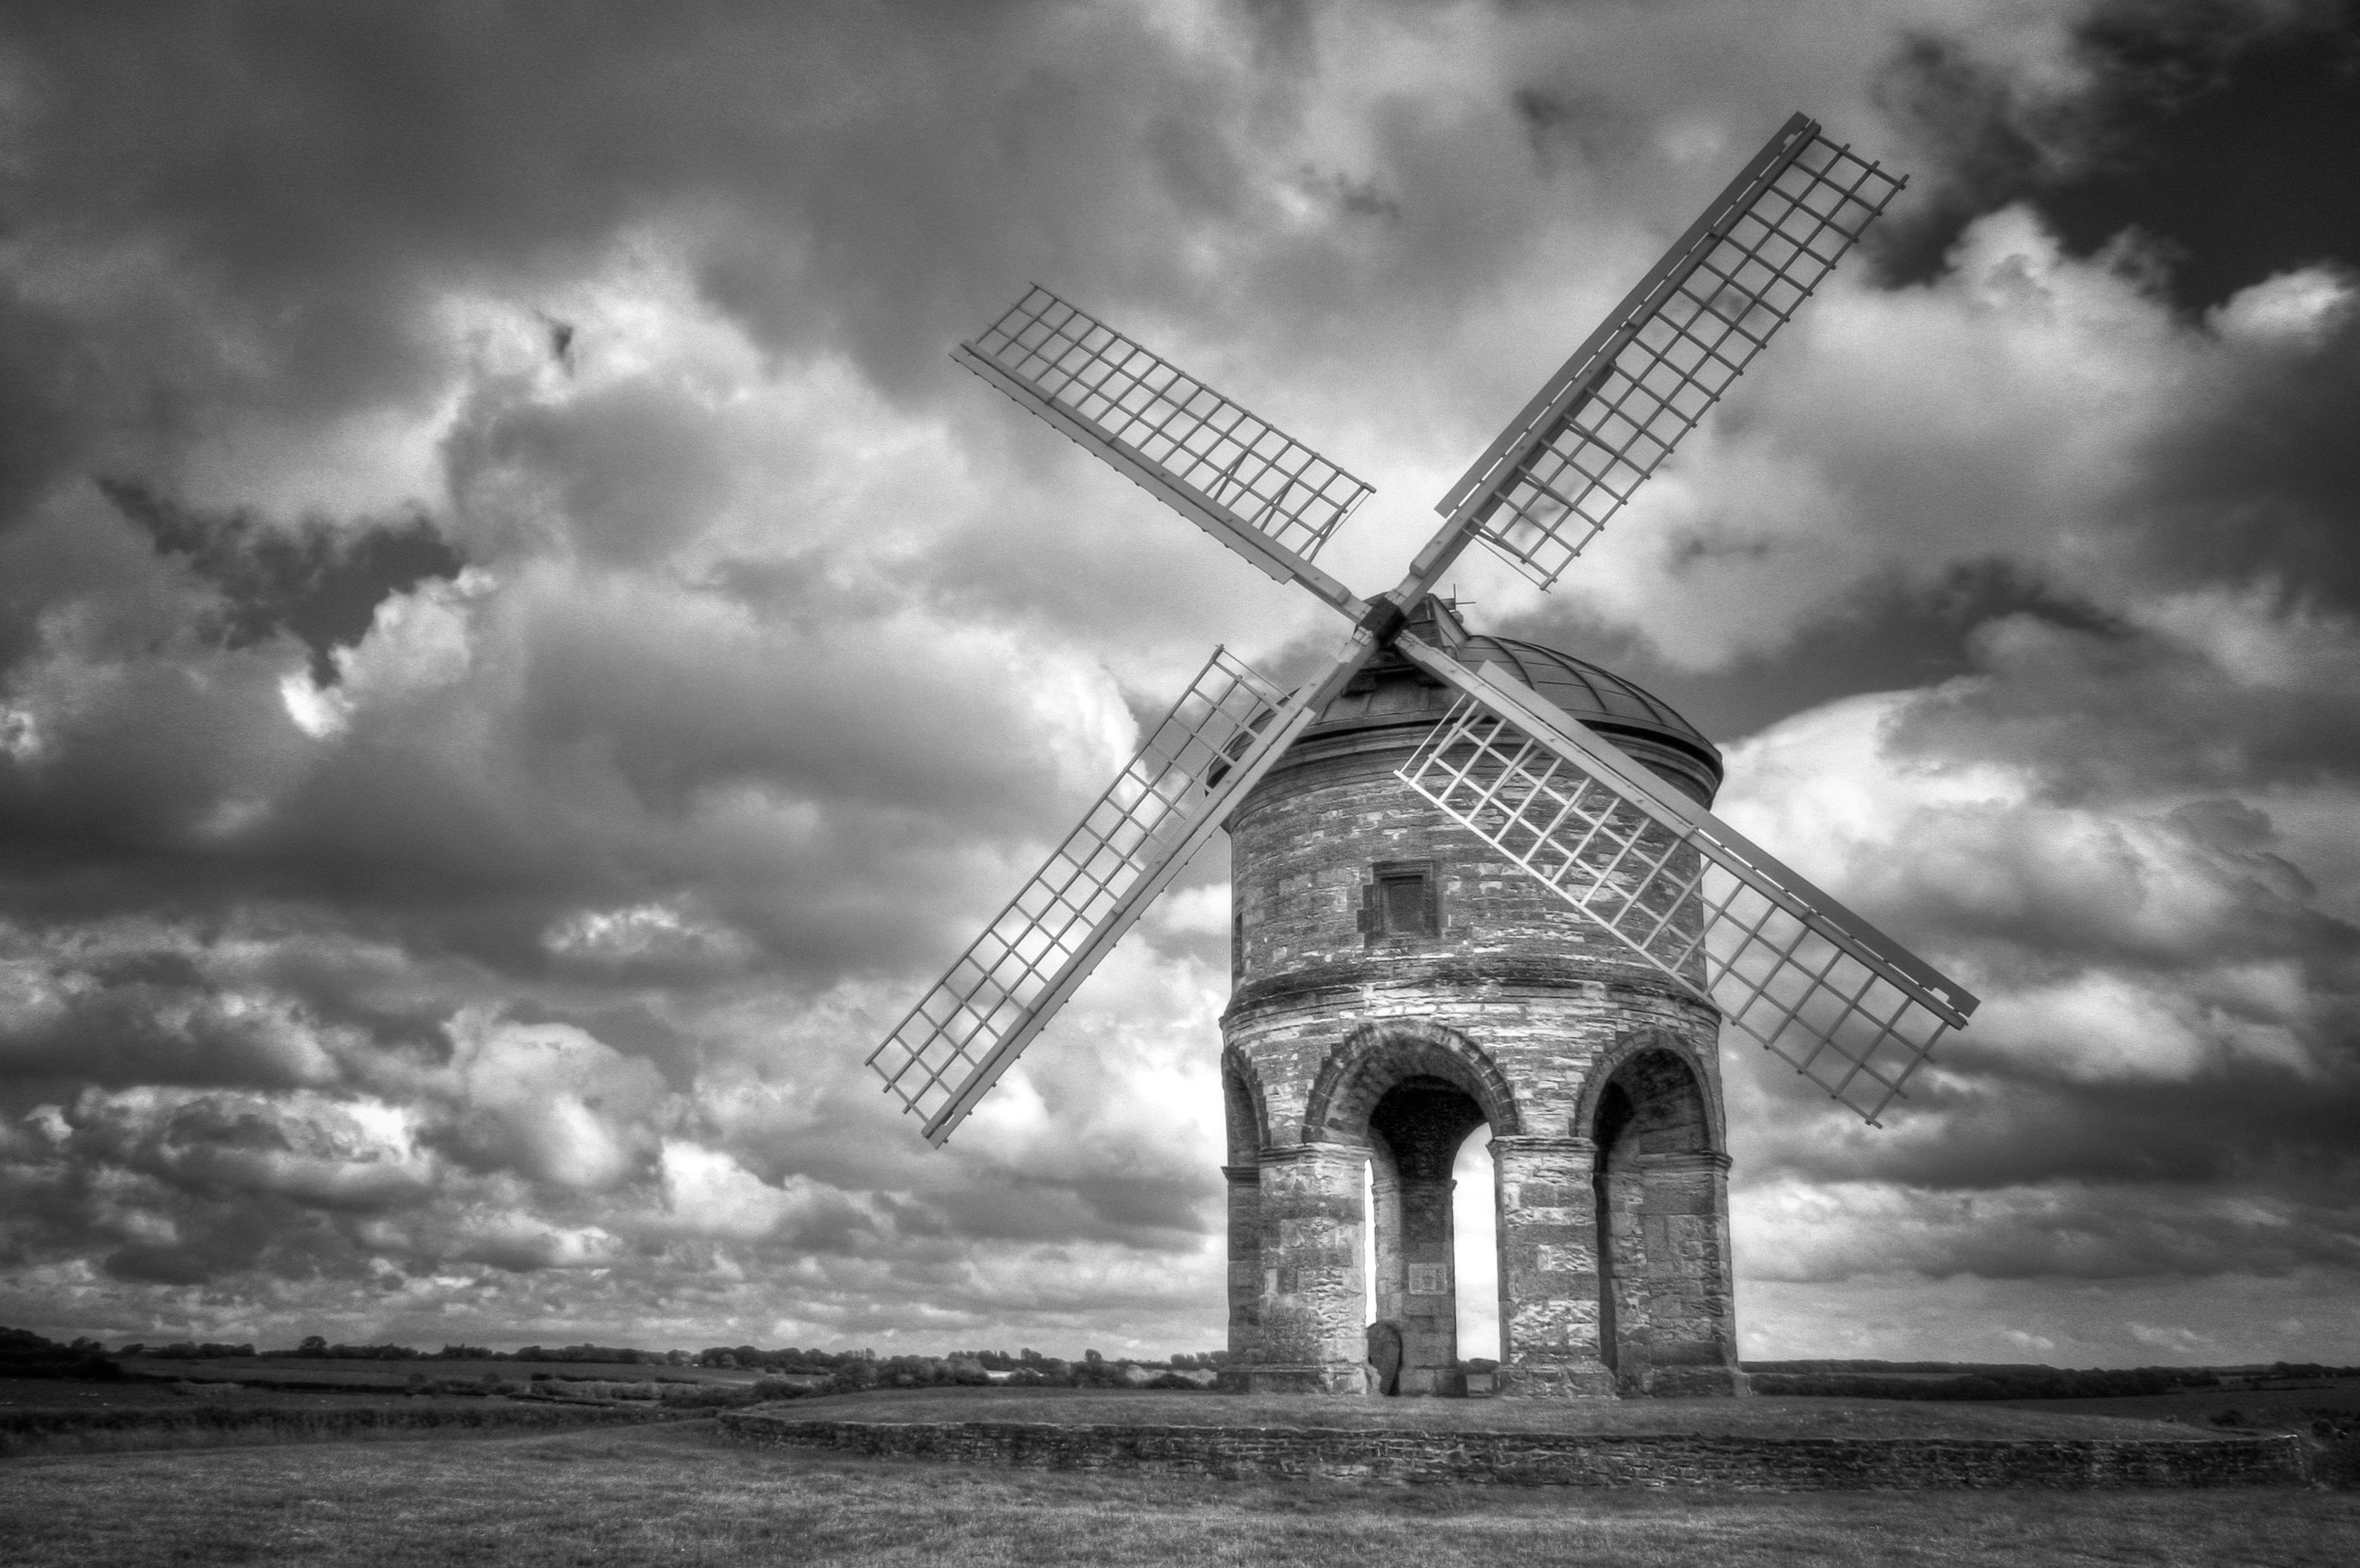
black and white, field, countryside, cloudy, round, windmill, wind, building, monochrome, bw, blackandwhite, hdr, clouds, mill, day, sails, chesterton, chestertonwindmill, monochrome photography